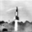
Label: rocket